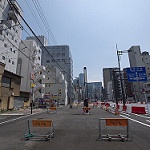
Label: buildings